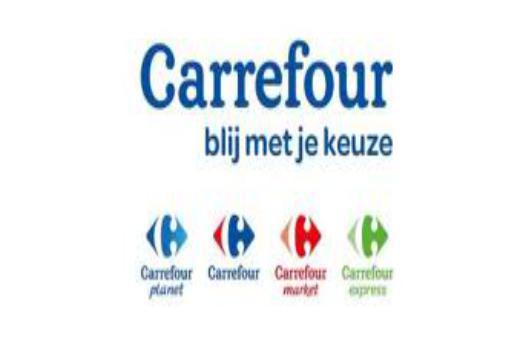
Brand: Carrefour
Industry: Others